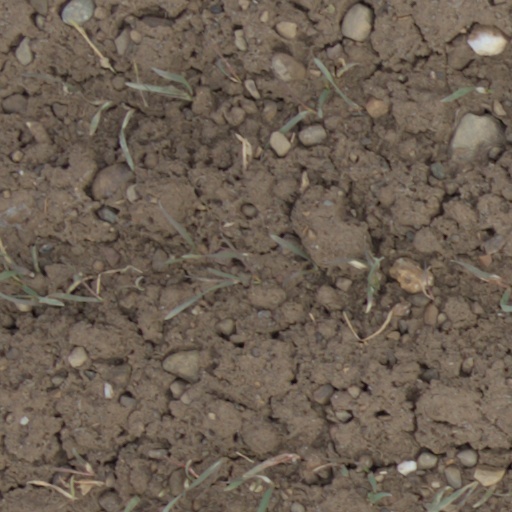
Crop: wheat